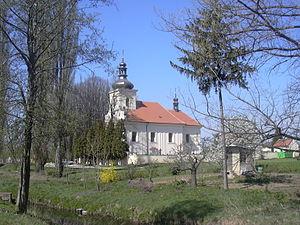
Topolany est une commune du district de Vyškov, dans la région de Moravie-du-Sud, en République tchèque. Sa population s'élevait à 332 habitants en 2017.